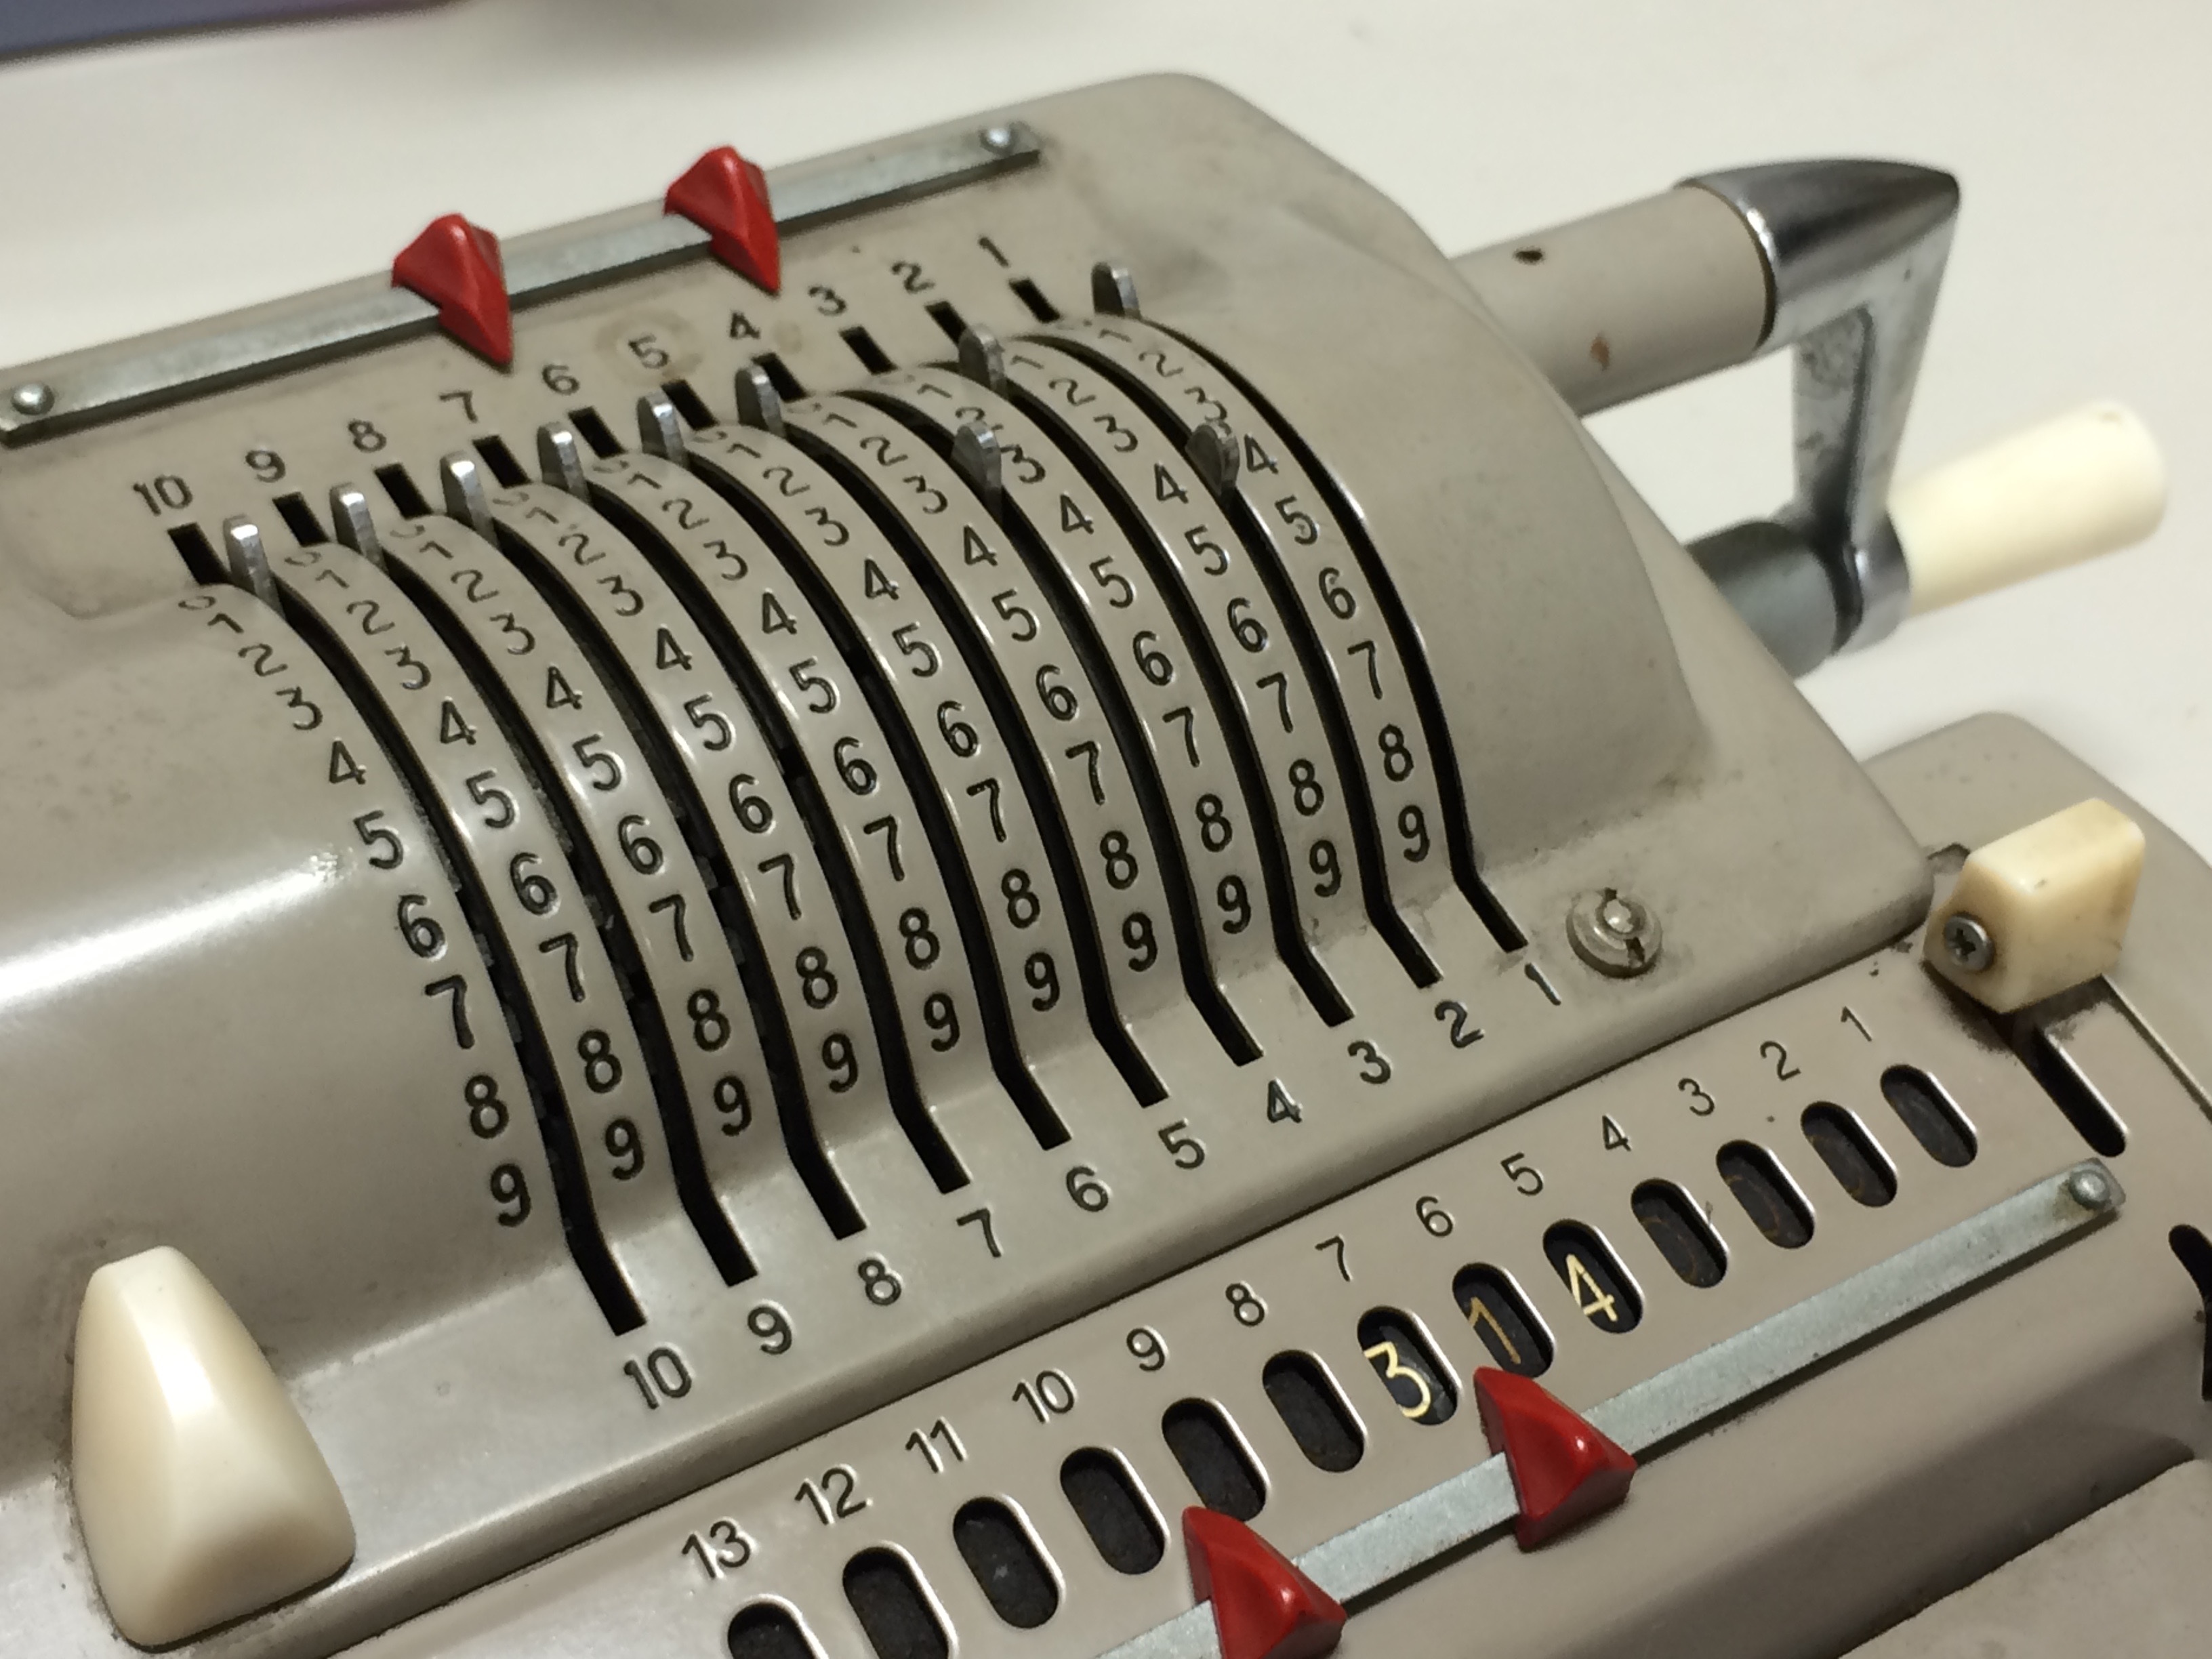
technology, guitar, typewriter, musical instrument, string instrument, musical keyboard, electronic instrument, office equipment